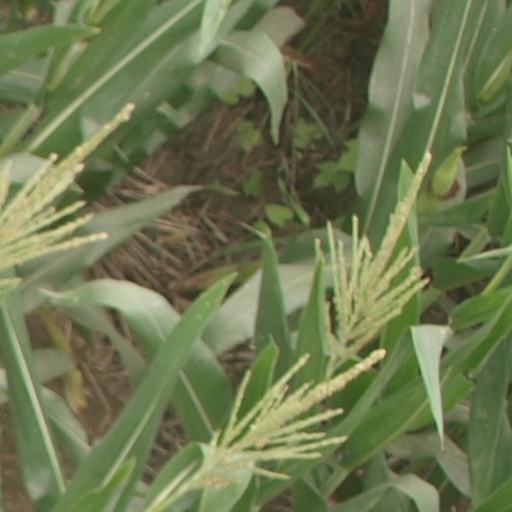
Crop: maize; corn